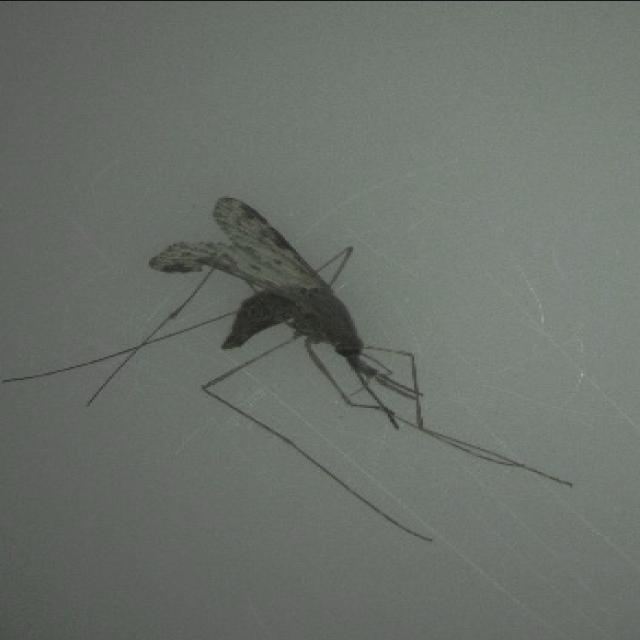
Species: anopheles_sinensis